John Schneider (guitarist)

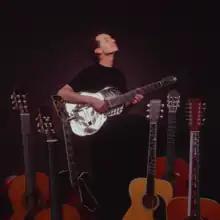
Schneider in 1992, next to his microtonal guitars

John Schneider (born 1950) is a Grammy® Award winning and 4-time Grammy® nominated American classical guitarist. He performs in just intonation and various well-temperaments, including Pythagorean tuning, including works by Lou Harrison, LaMonte Young, John Cage, and Harry Partch. He often arranges pieces for guitar and other instruments such as harp or percussion.